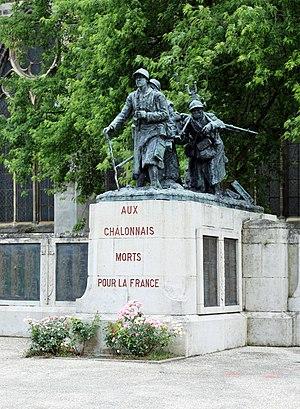
Châlons-en-Champagne (département de la Marne, France)
Gaston Broquet né le 19 septembre 1880 à Void-Vacon, et mort le 26 avril 1947 à Paris est un sculpteur français.